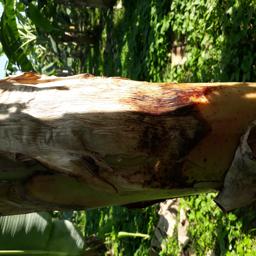
Label: BACTERIAL SOFT ROT